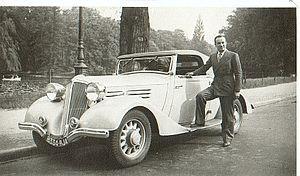
Photo prise aux bois de Boulogne -1934- Italiano: Renault Vivasport Chapron Cabriolet del 1934